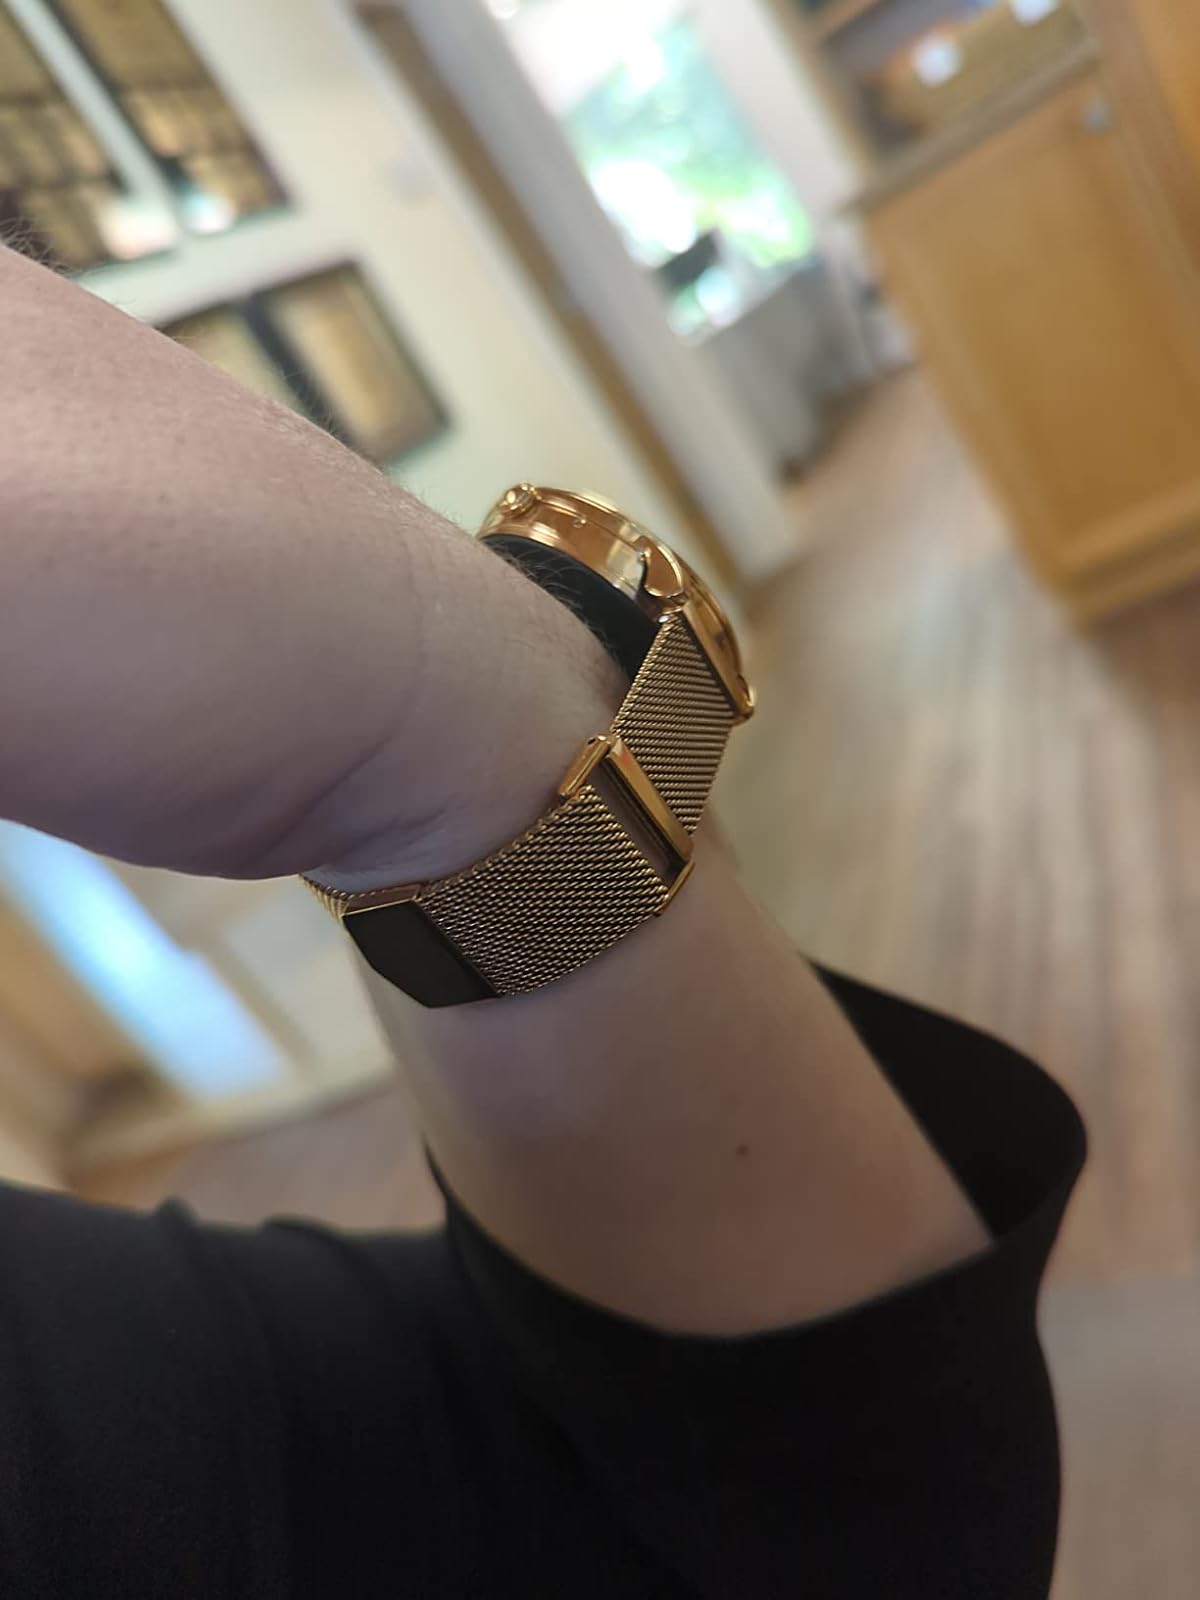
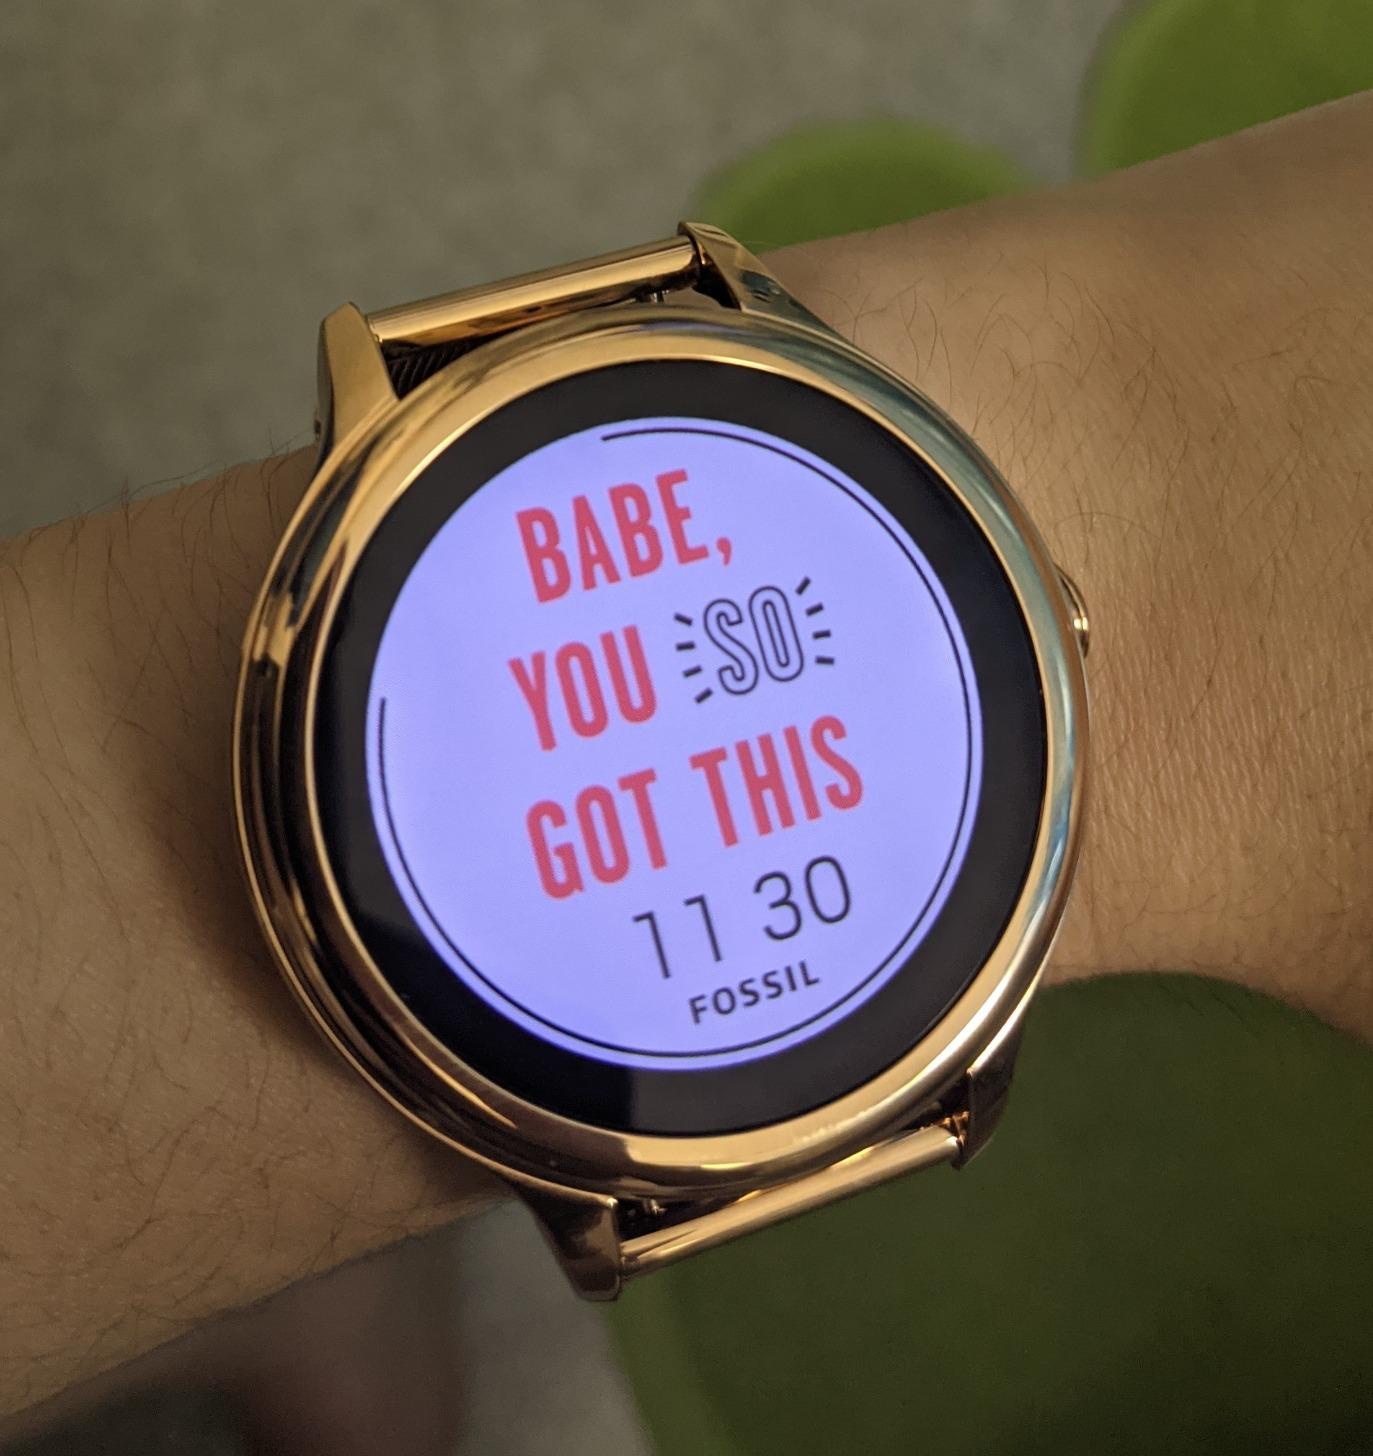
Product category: smartwatch
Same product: yes